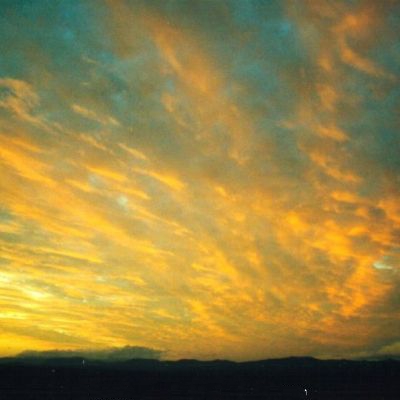
Cloud type: Altostratus (As)